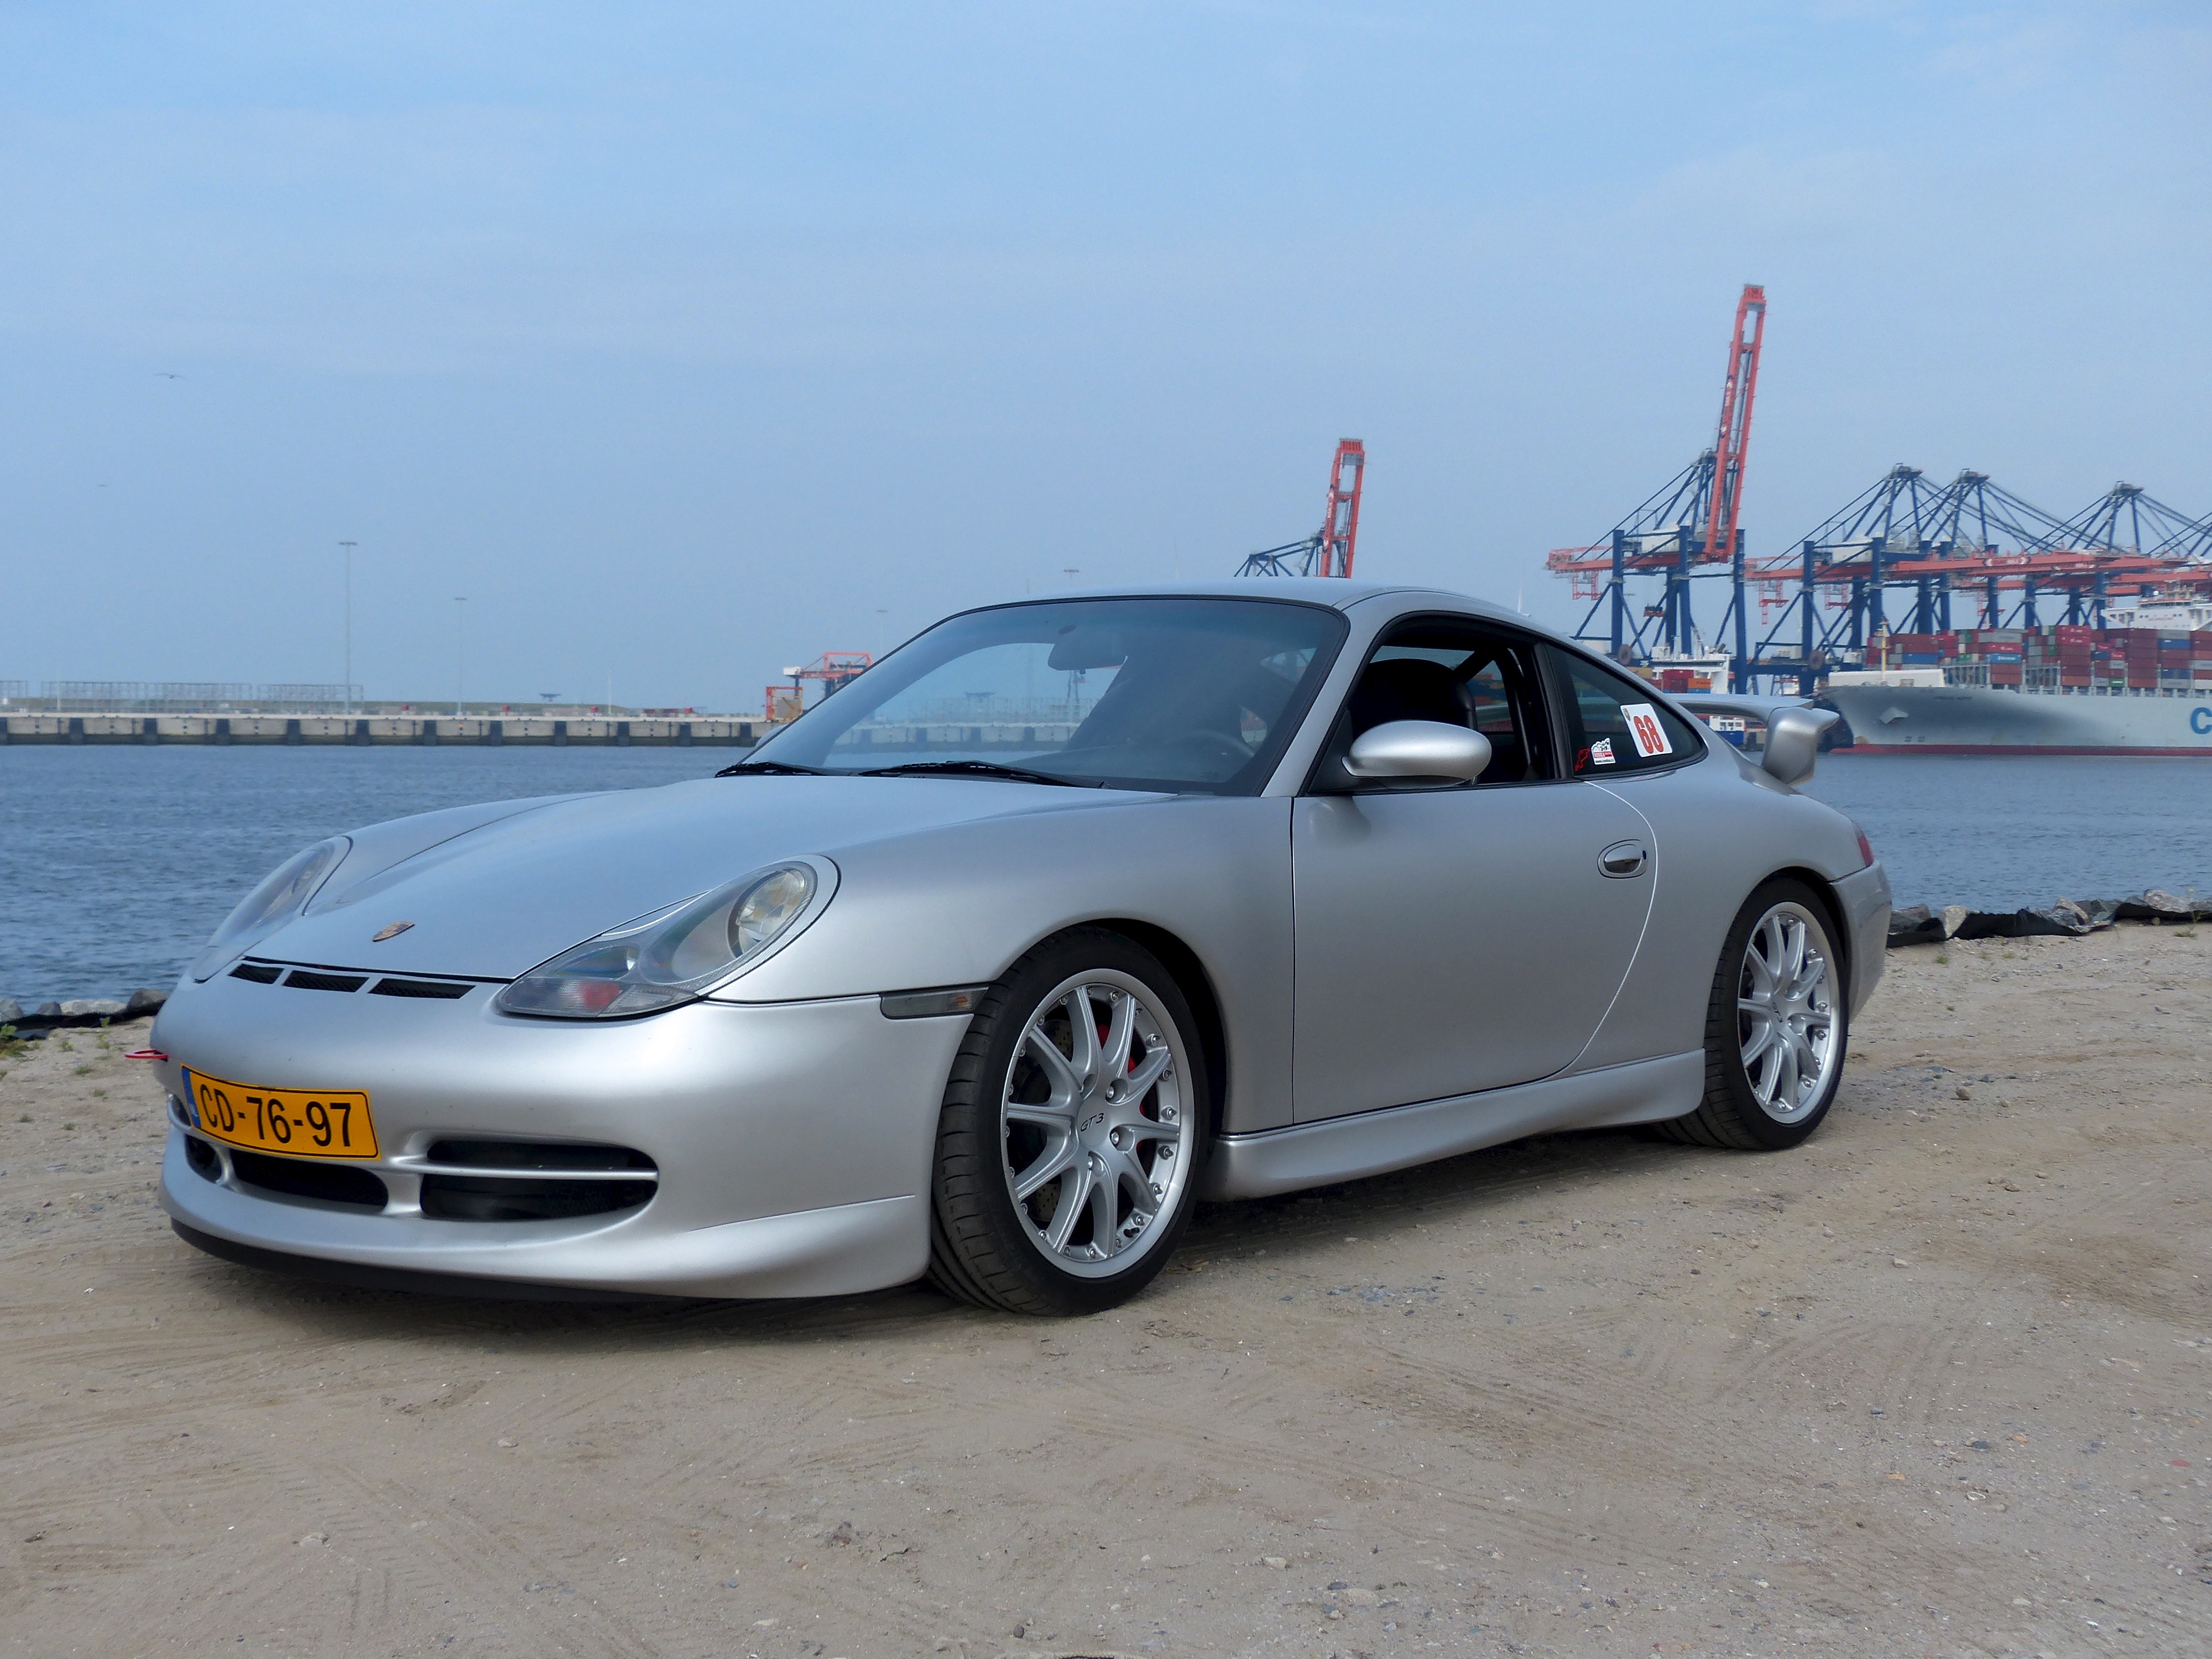
car, wheel, vehicle, sports car, bumper, supercar, holland, rim, convertible, coupe, porsche, gt3, europort, land vehicle, porsche 911, automobile make, automotive exterior, automotive design, luxury vehicle